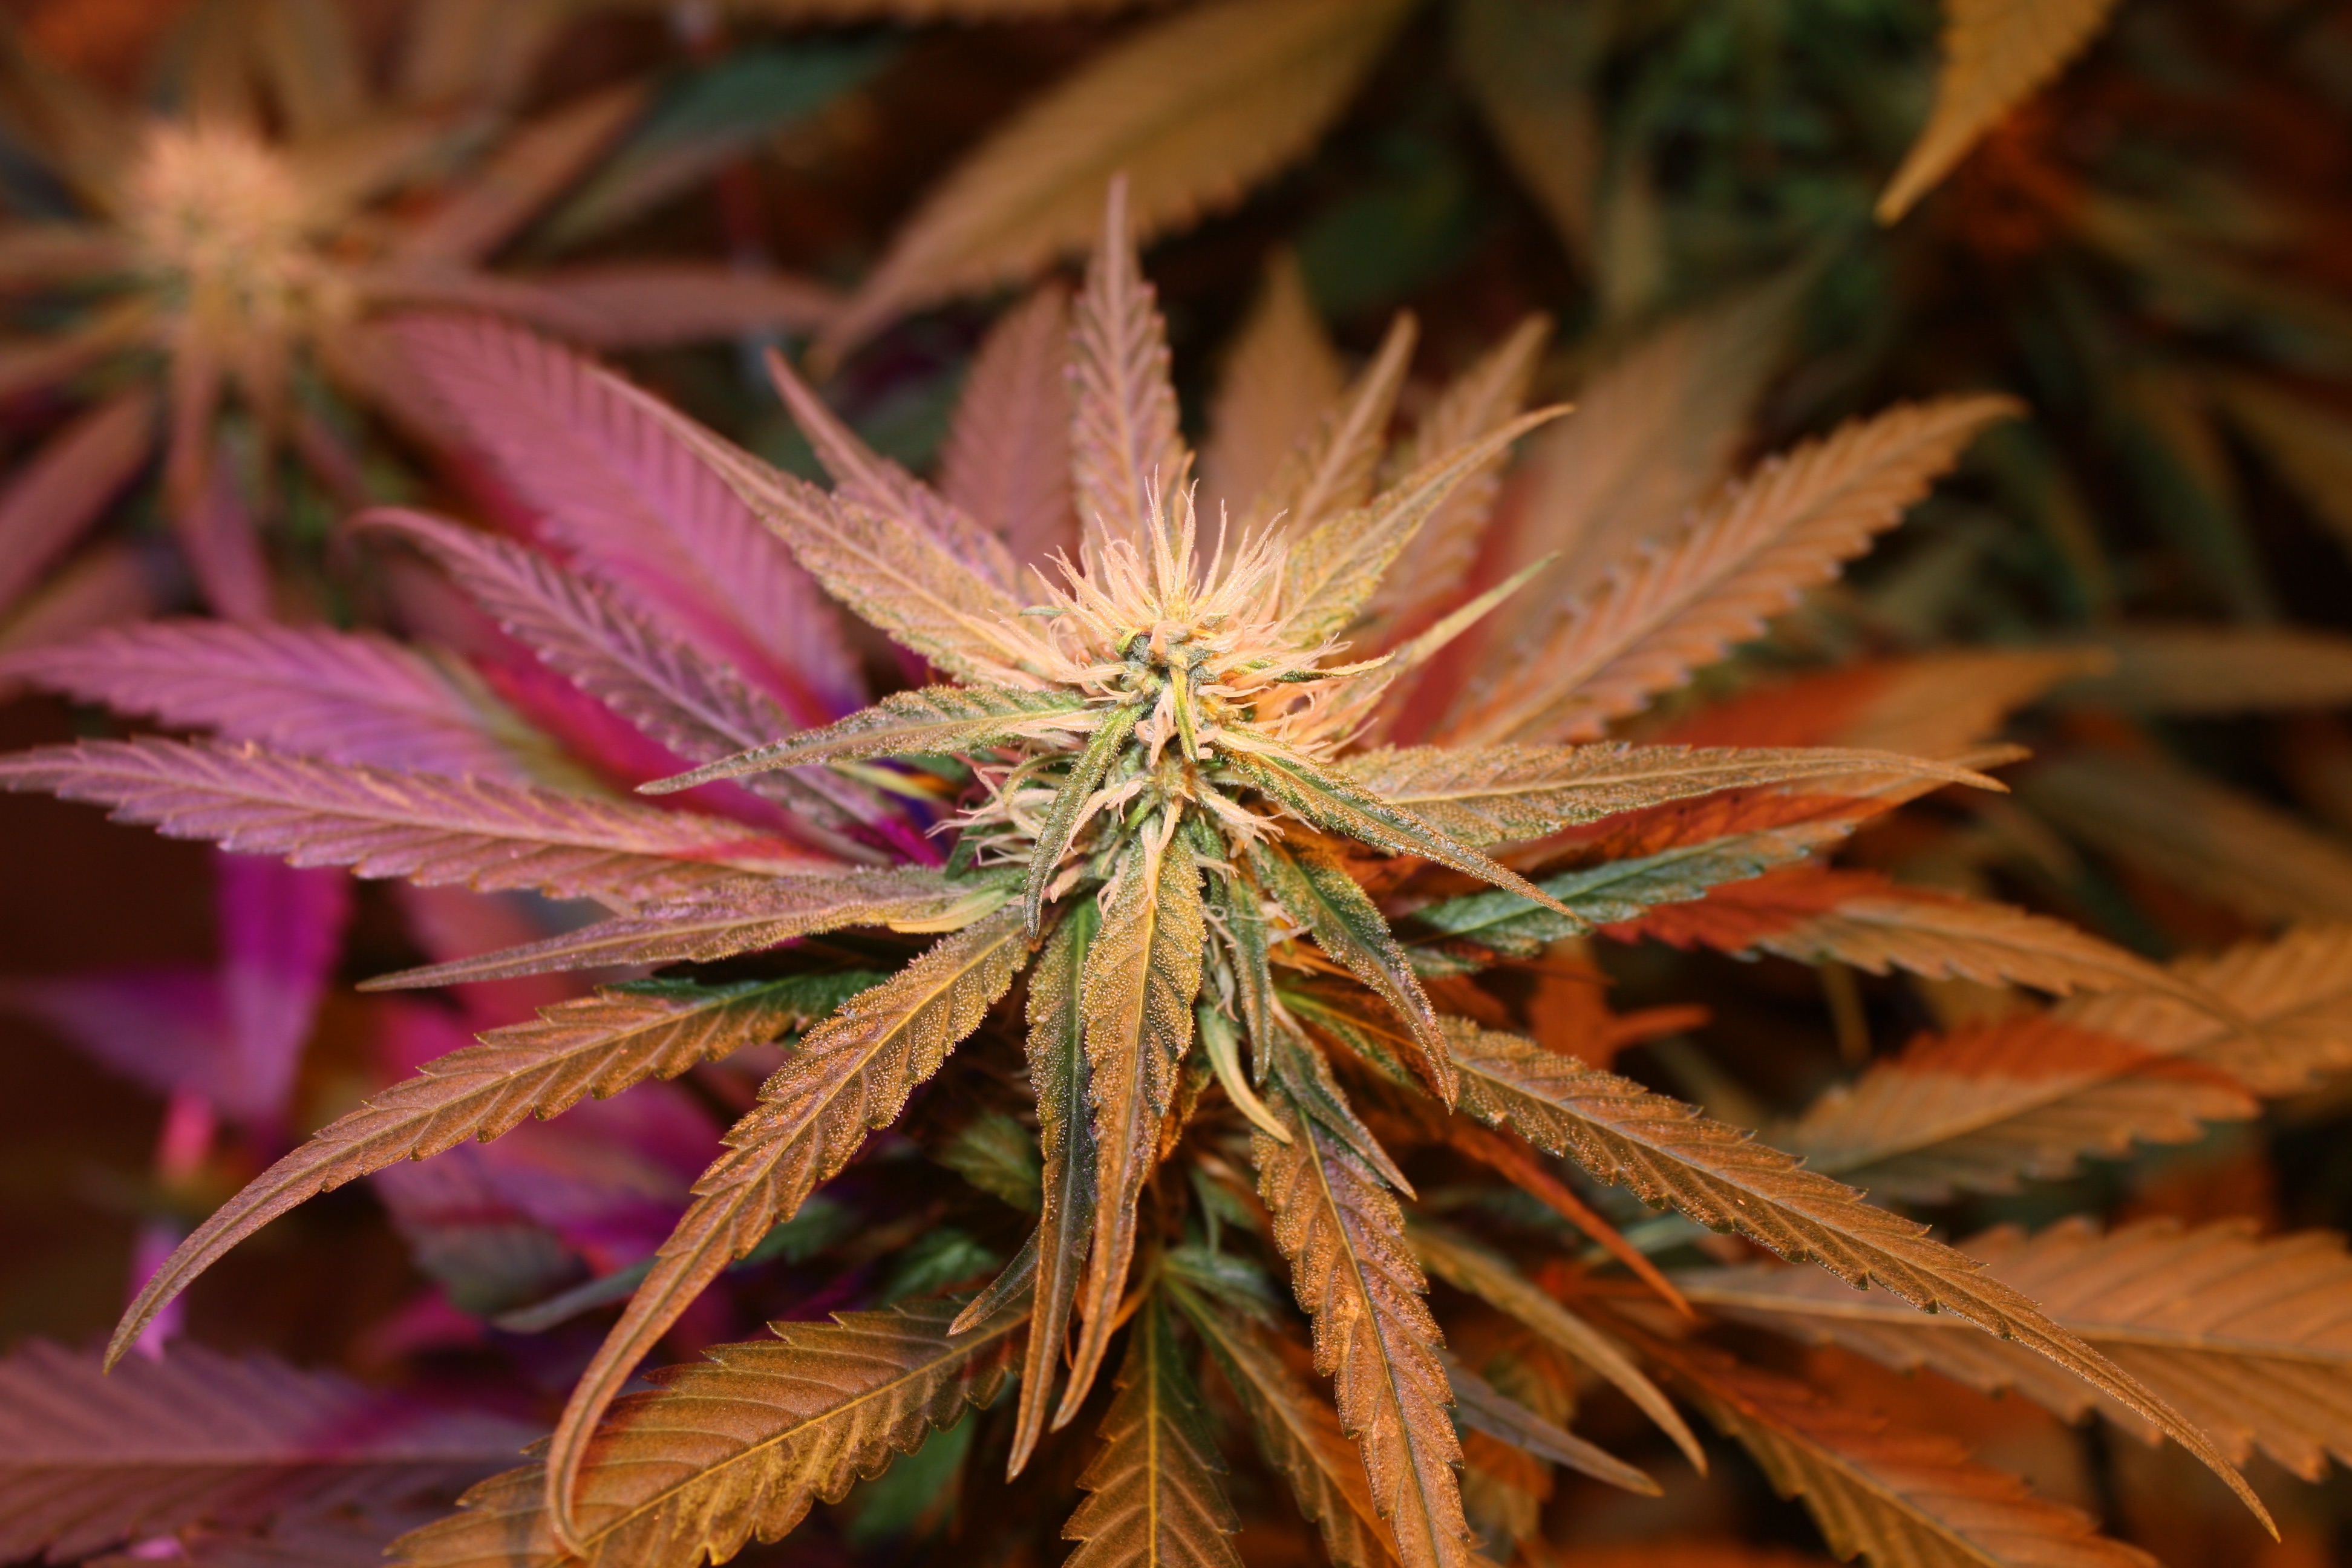
plant, leaf, flower, botany, flora, close up, bud, macro photography, cannabis, flowering plant, plant stem, land plant